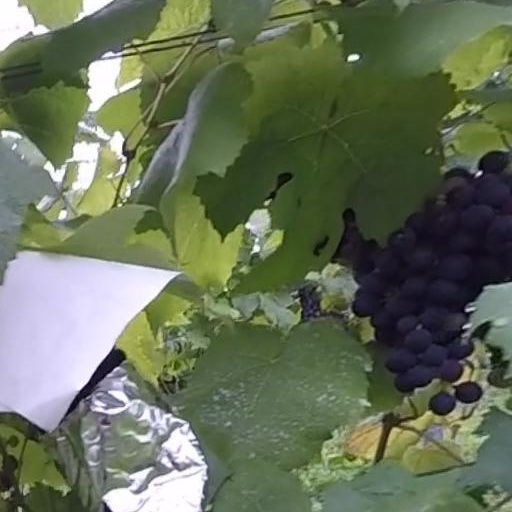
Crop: grape